Tasmania Story

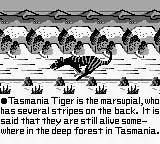

In the Game Boy action video game loosely based on the film, the divorced father is looking for a Tasmanian tiger while trying to survive in the harsh wilderness of Tasmania. This game is a port of Pony Canyon's Fruit Panic for the MSX which plays similar to the classic arcade game "Mappy".